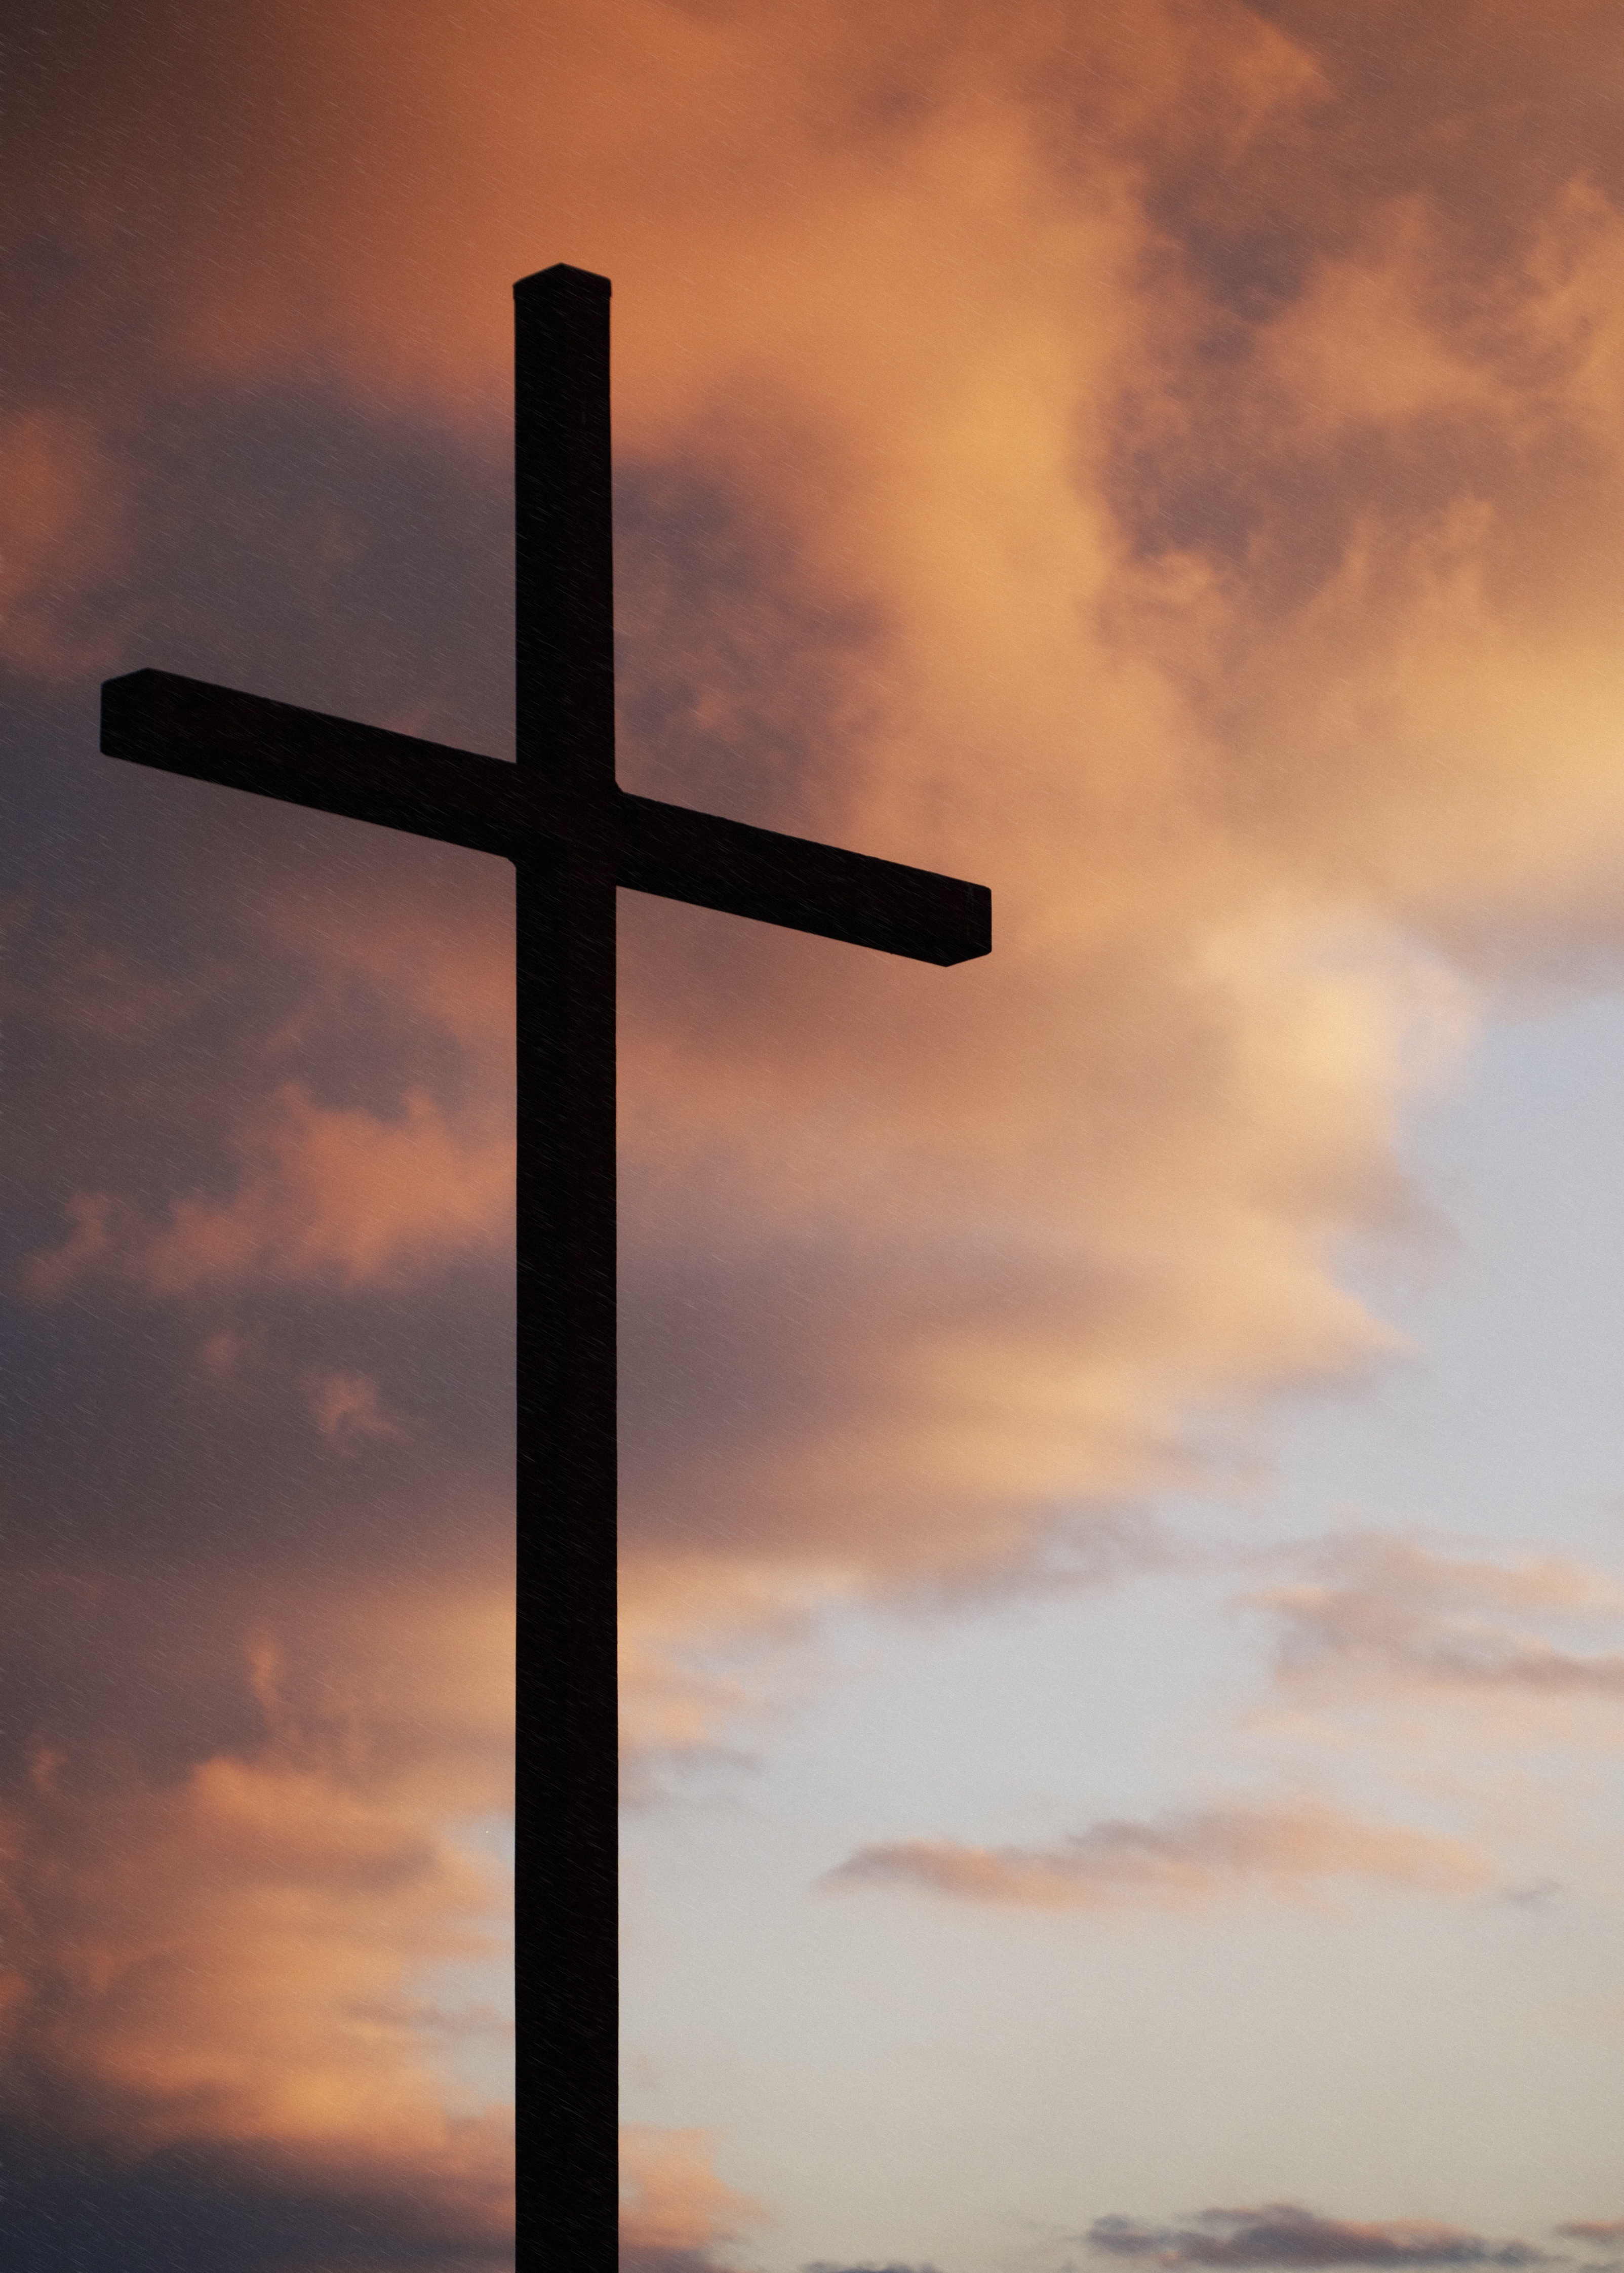
cloud, sky, sunrise, sunset, morning, dawn, dusk, symbol, religion, cross, christian, lifestyle, religious, clouds, hope, jesus, god, resurrection, afterglow, belief, holy spirit, christian cross, holy ghost, religious cross, religious symbols